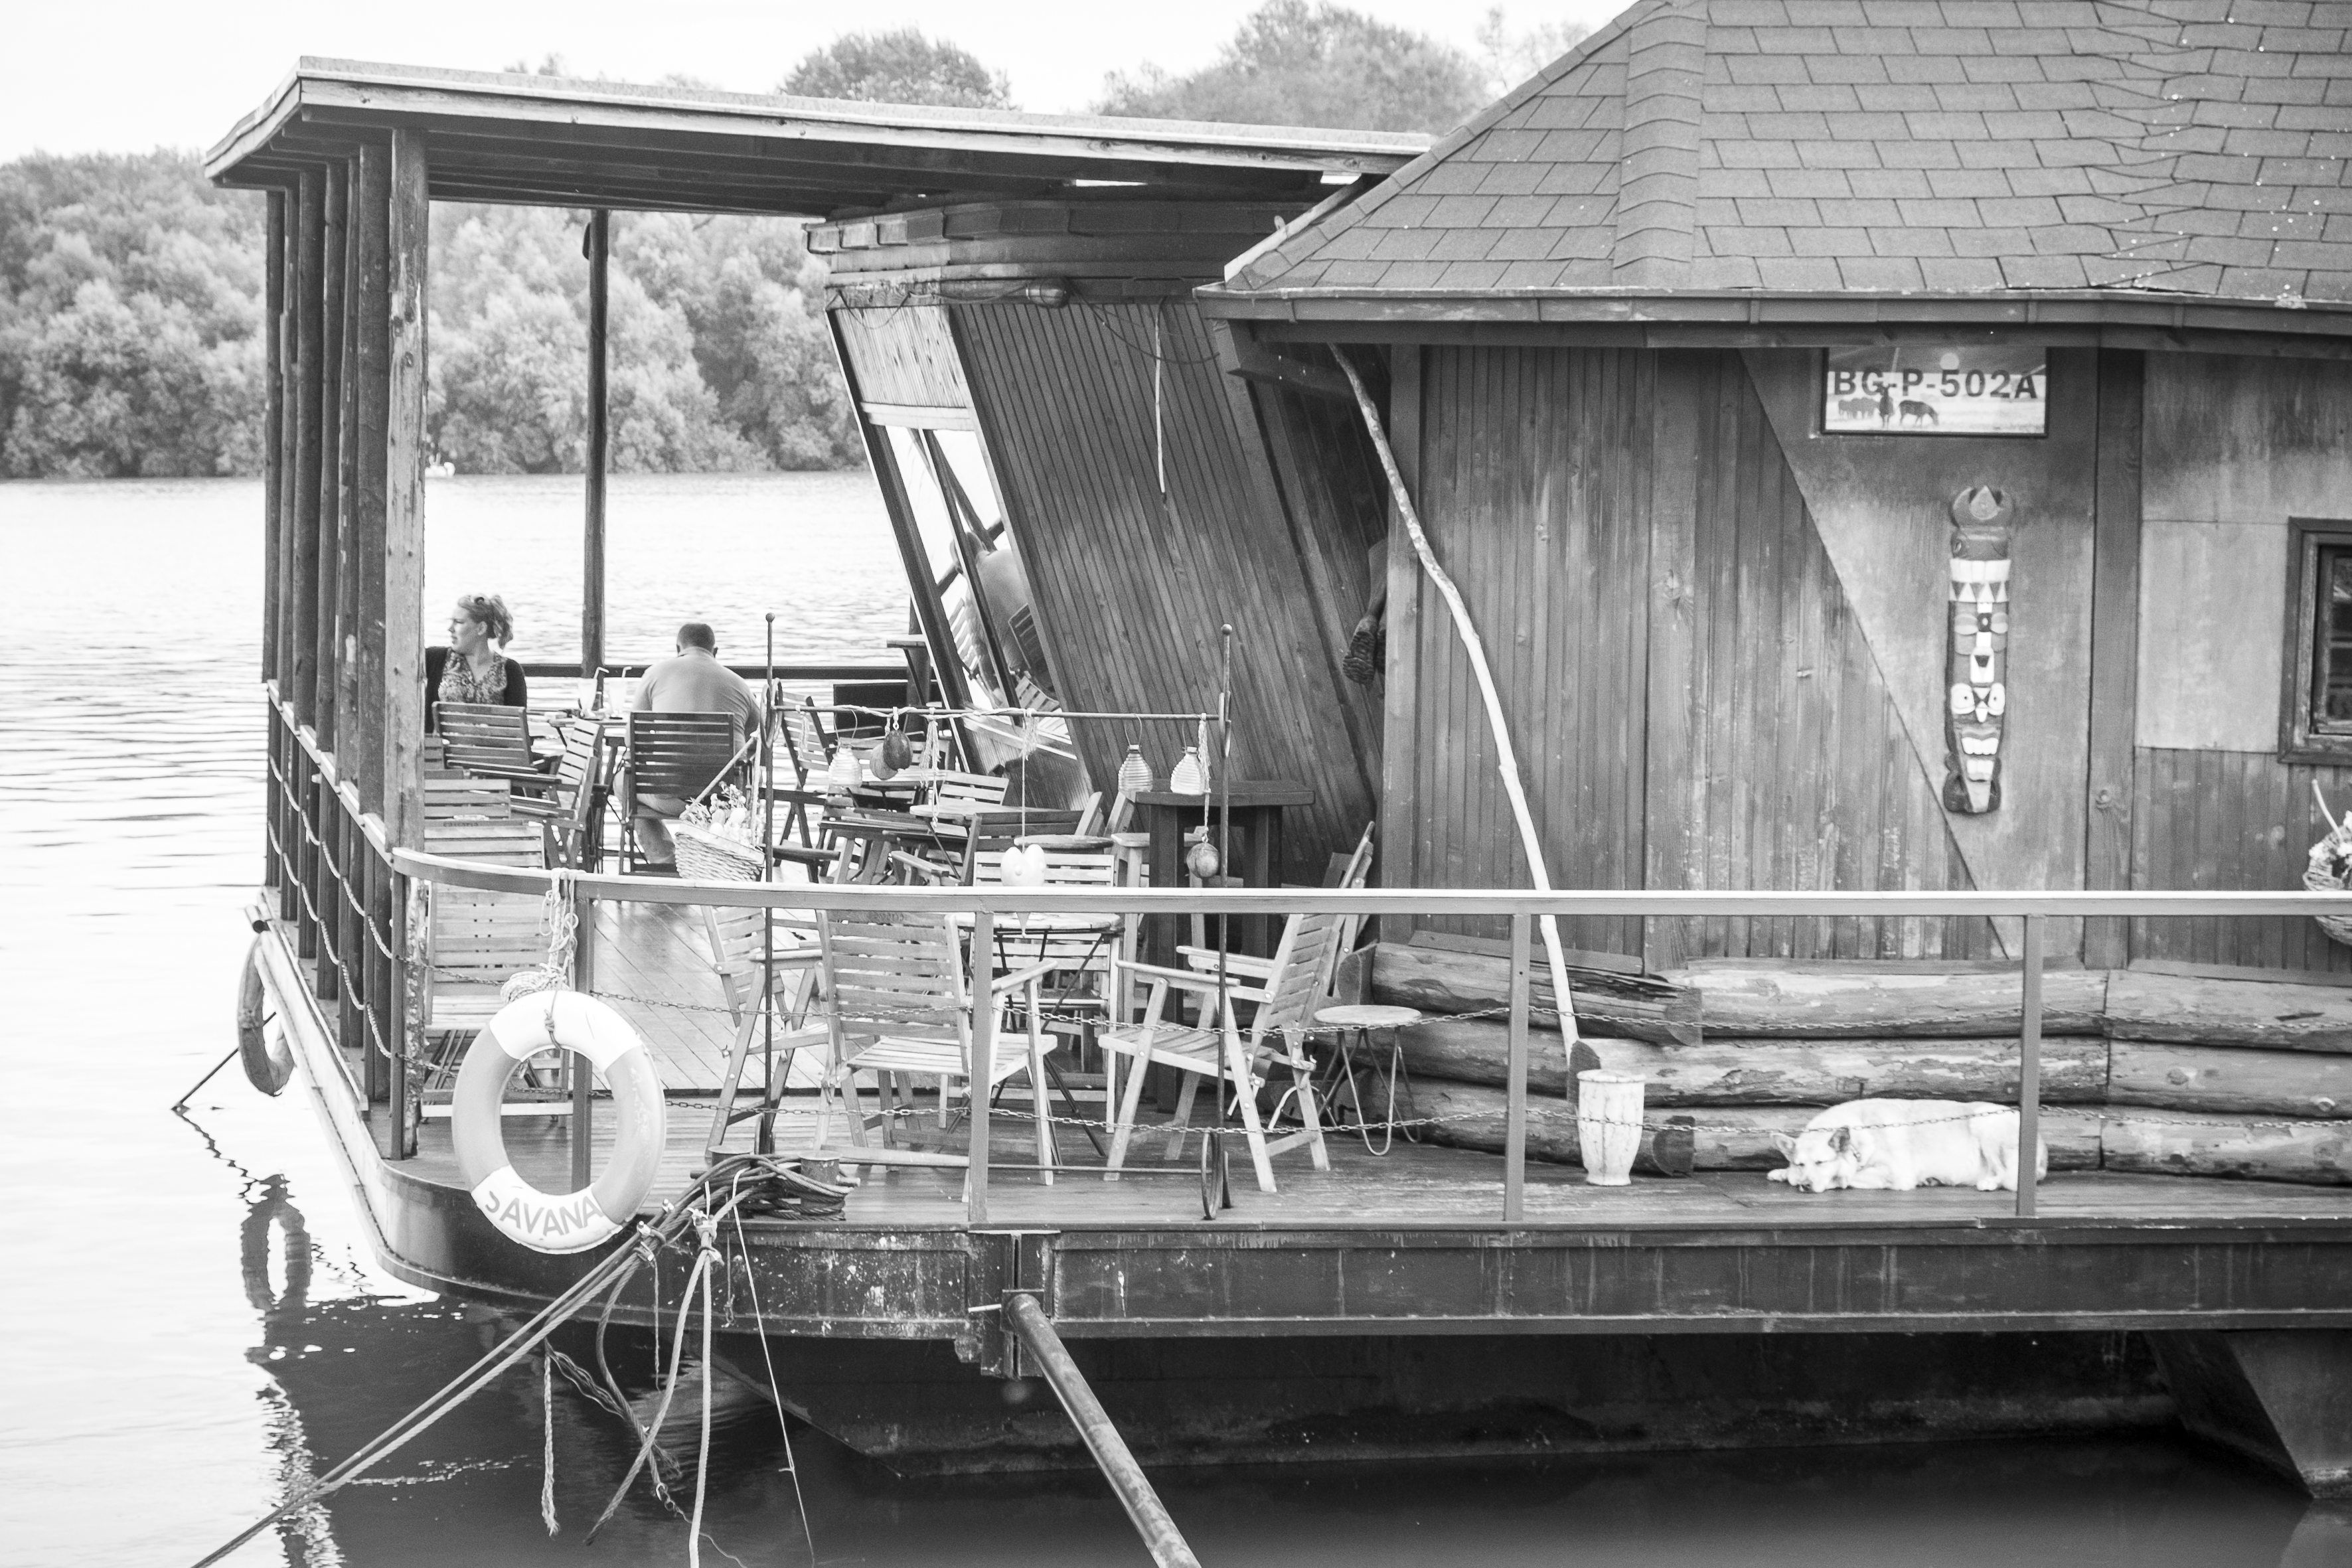
black and white, boat, street, urban, travel, transport, shack, fujifilm, vehicle, monochrome, bw, blackandwhite, blackwhite, serbia, cool image, noiretblanc, fuji, fujix, fujixe1, belgrade, monochrome photography